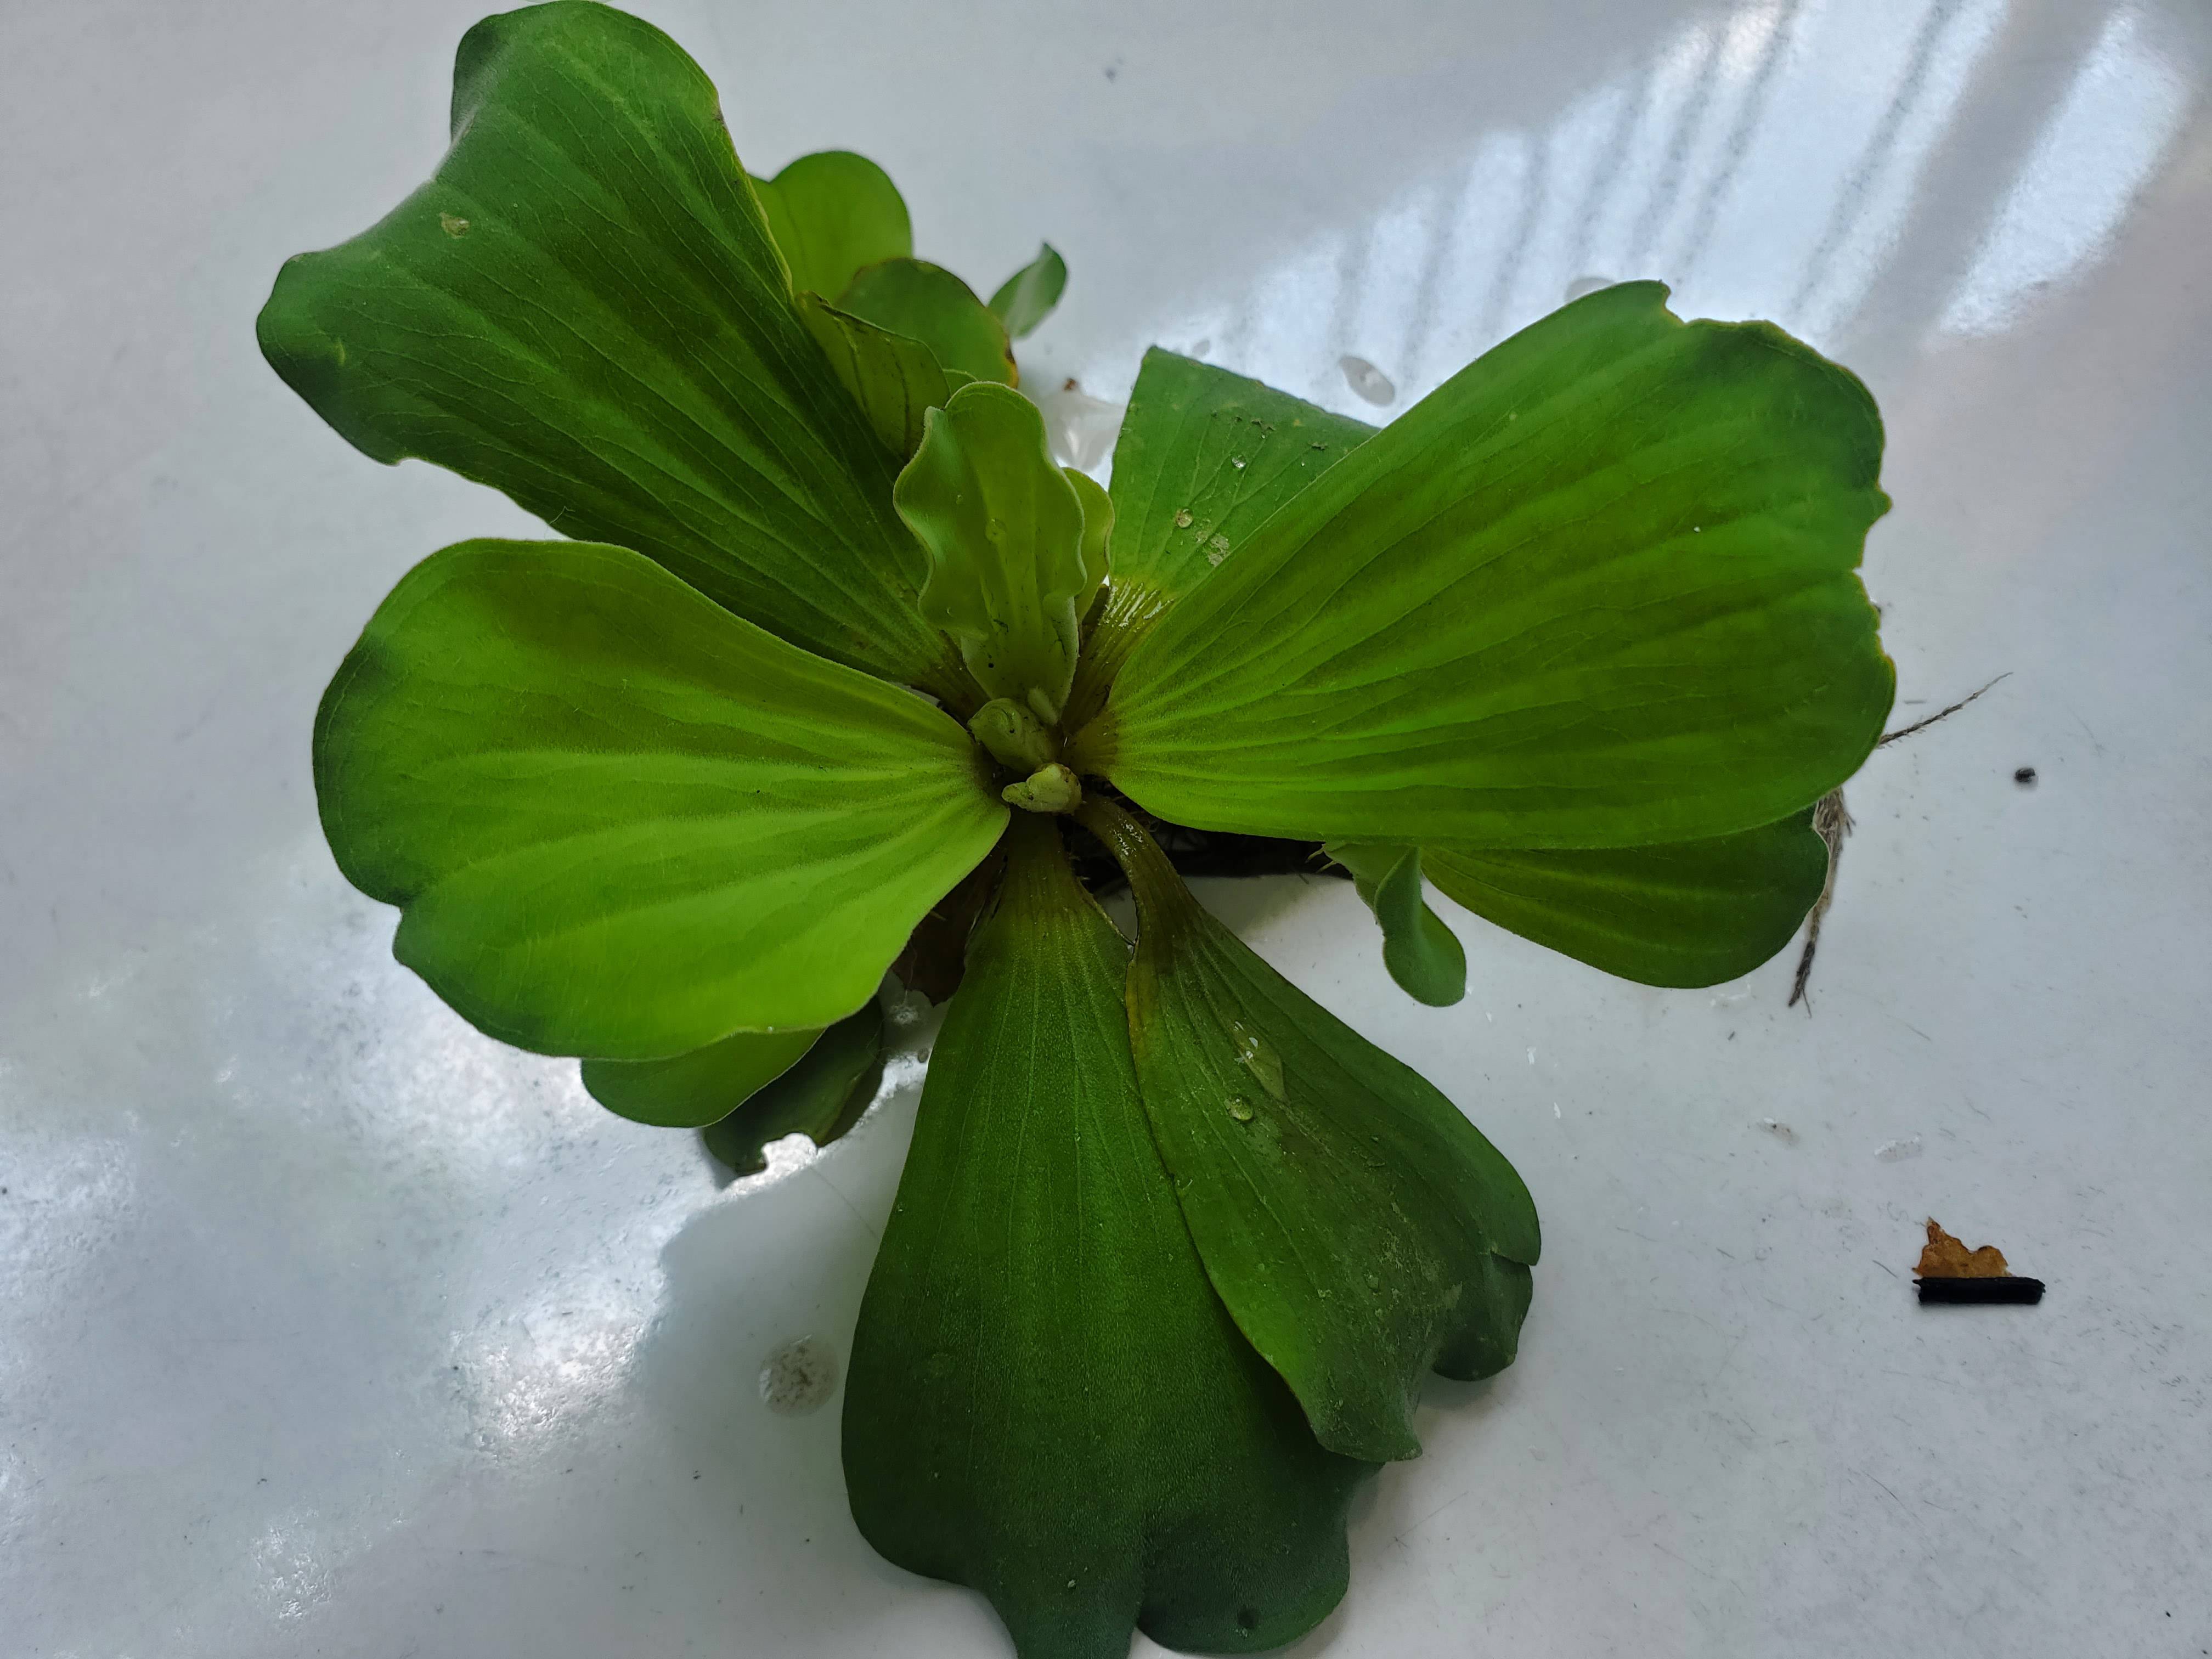
Species: Water Lettuce (Pistia stratiotes)